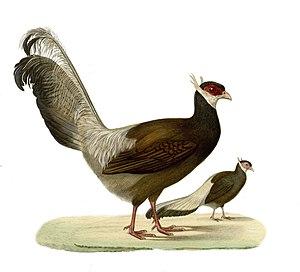
Le Hokki bleu est une espèce d'oiseau de la famille des phasianidés. Il peut atteindre 96 cm de long et vit dans les forêts de montagne de la Chine centrale.